Alexandra Panova

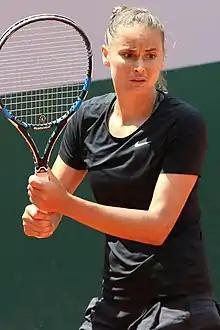
Panova at the 2022 French Open

Alexandra Alexandrovna Panova (born 2 March 1989) is a Russian professional tennis player who specializes in doubles.